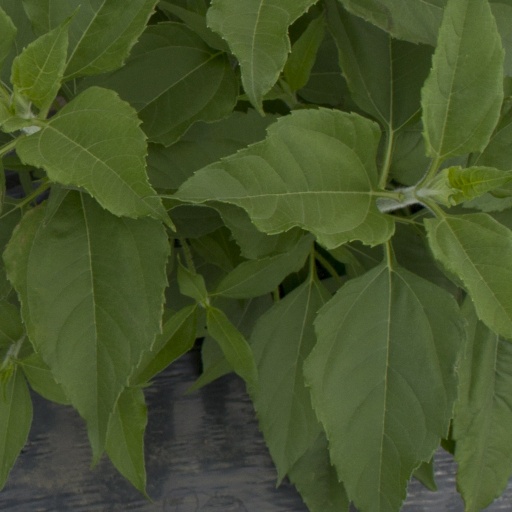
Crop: Jerusalem artichoke